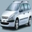
Label: automobile